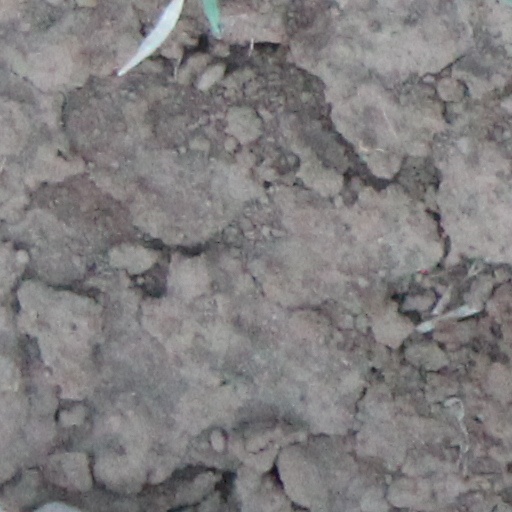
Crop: wheat